Le Landeron

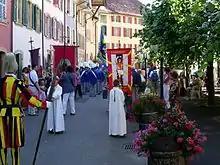
Corpus Christi parade in Le Landeron

Le Landeron has a population of . , 17.7% of the population are resident foreign nationals. Over the last 10 years (2000–2010) the population has changed at a rate of 3.8%. It has changed at a rate of 1.3% due to migration and at a rate of 3.4% due to births and deaths.